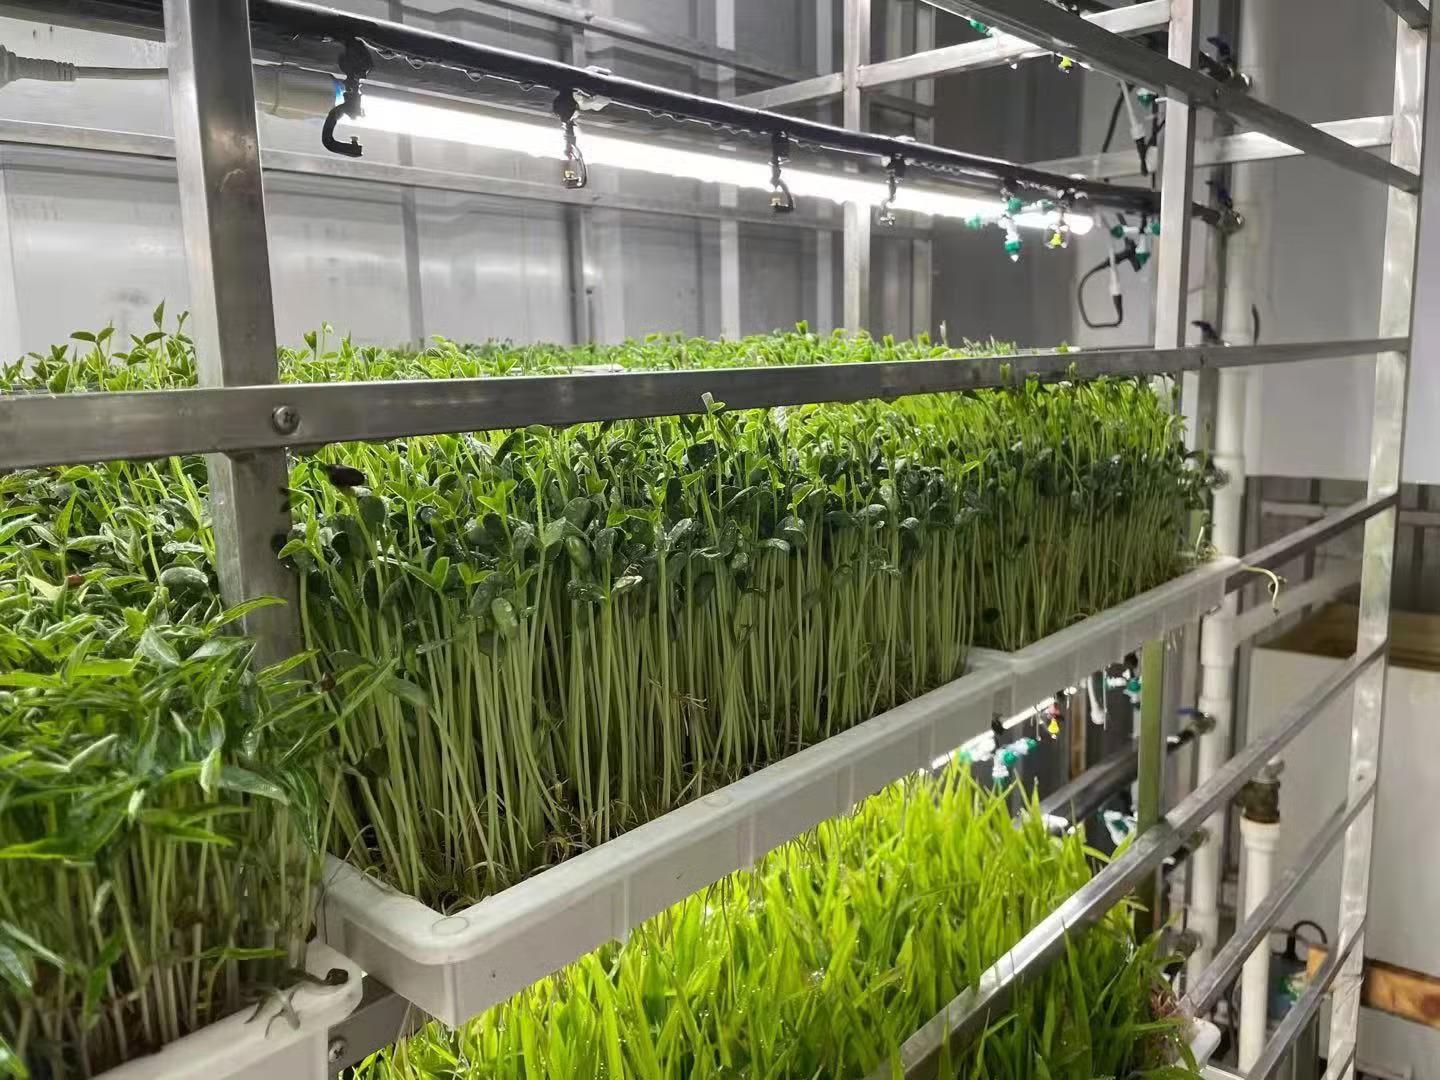
Mashine ya kisasa ya kilimo inalima mimea kwa mfumo wa ndani bila kutumia udongo, ikitumia teknolojia ya umwagiliaji wa matone na taa za mwanga wa bandia kusaidia ukuaji mimea hii ya kijani. Mfumo huo unaongeza mavuno kwa kutumia nafasi ndogo na maji kidogo, huku ikihakikisha usafi na udhibiti wa mazingira ya ukuaji.